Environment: real
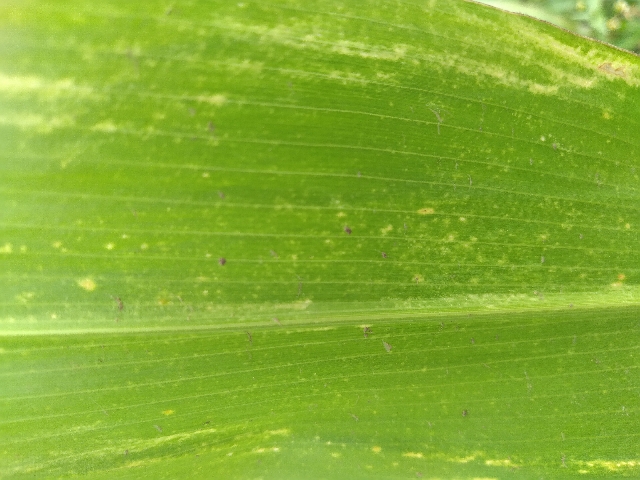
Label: lethal_necrosis